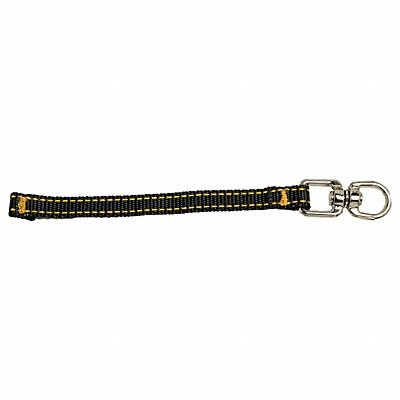
Tool Attachment PK3
Tool Attachment with Swiveling D-Ring 6.5 inches 3 pack Attachment Point Style Tape Wrap Color Black D-Ring Material Steel Strap Color Black Tethering Component Attachment Point Tethering End Connection D-Ring Tool Attachment Method Tape-On Tool End Connection Tape-On Weight Capacity 3 lb Width 6 in For Tool Type Hand Tools Material Polyester Steel Fits Handle Diameter (Maximum) 2 1/2 in Length 6 1/2 in Standards ANSI/ISEA 121-2018 Fits Shaft Diameter (Maximum) 2 1/2 in
Brand: Dewalt
Category: Hardware > Tool Accessories > Tool Safety Tethers